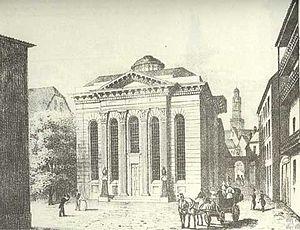
L’histoire des Juifs d'Allemagne est emblématique de l'histoire des Juifs en Europe occidentale, entre antijudaïsme, intégration liée à l'universalisme des Lumières et antisémitisme moderne.
Wrocław est une ville polonaise, située en Basse-Silésie, qui appartenait à la Prusse jusqu'en 1871, puis à l'Allemagne, et qui a été rattachée à la Pologne en 1945.